Taloqan

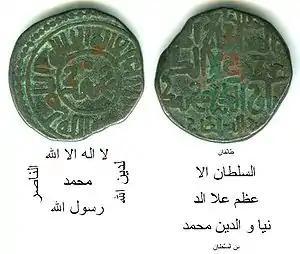
A coin minted in Taloqan under Muhammad II of Khwarezm (1200–1220).

The old city to the west on the riverside was described by Marco Polo in 1275 CE as: